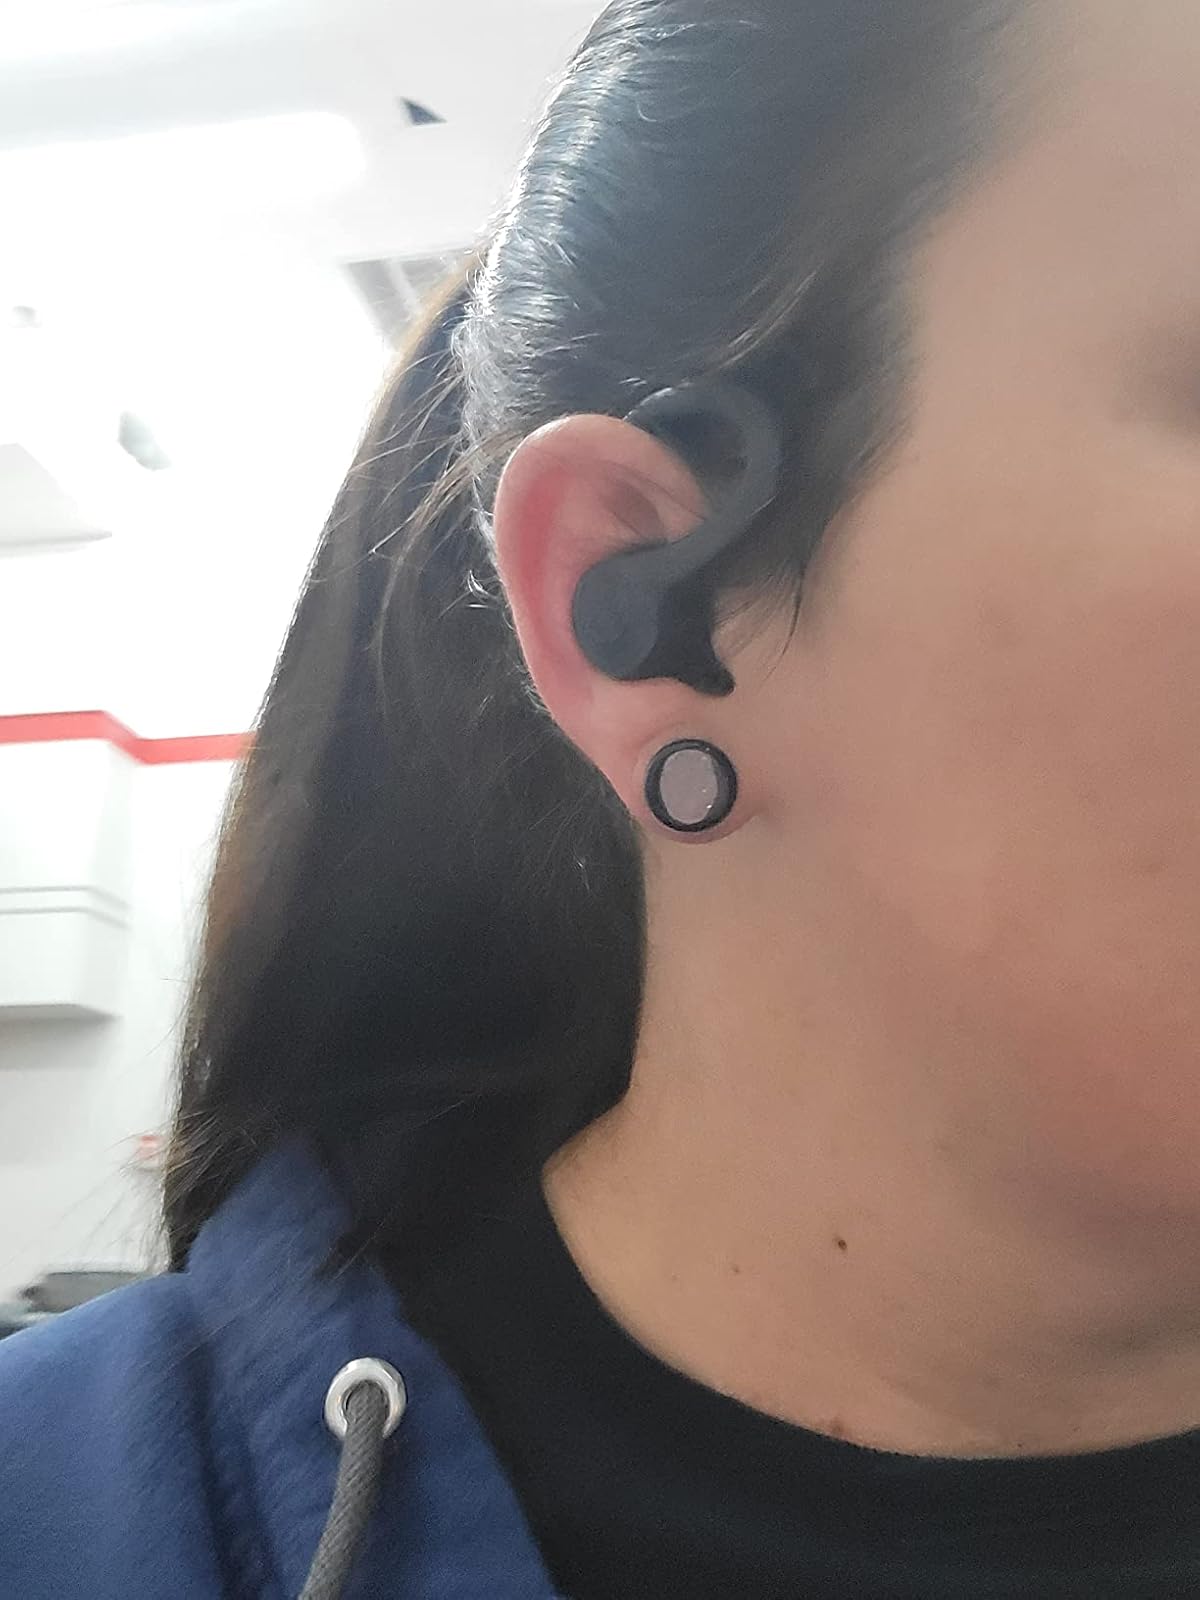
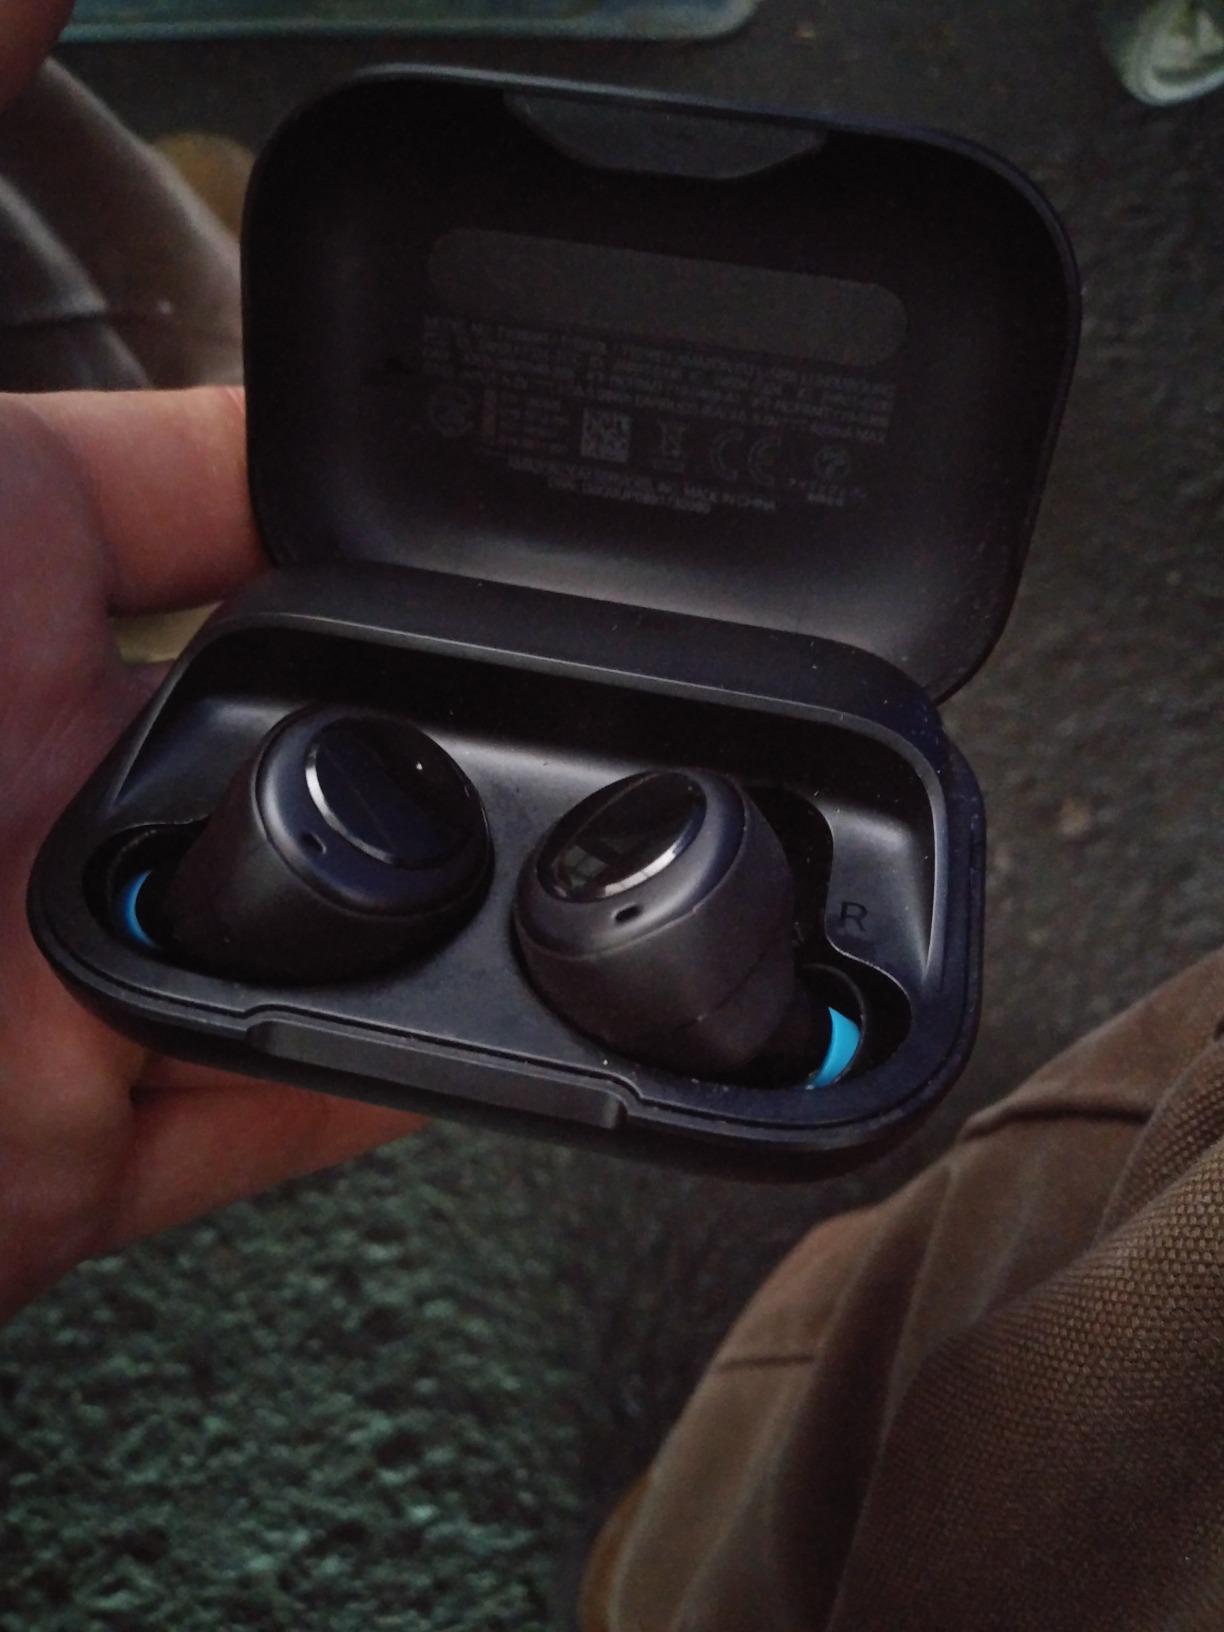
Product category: earbuds
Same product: no